Grand final

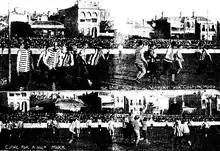
Action from the 1896 VFA Grand Final

In the Victorian Football Association, which was Victoria's top level of senior football from 1877 until 1896, the premiership was typically awarded solely on the basis of the rostered premiership matches (known today as the home-and-away season). However, the VFA's rules stipulated that where two or more teams finished equal on premiership points, a playoff match or matches would be scheduled amongst those teams to decide the premiership.